Guillermo Lasso

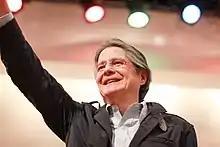
Lasso at a campaign event during the 2017 election

In the 2013 general election, he was the presidential candidate for the party Creating Opportunities. He landed in second place with 22.68% of valid votes, losing to incumbent President Rafael Correa who received more than double that amount (57.17%).